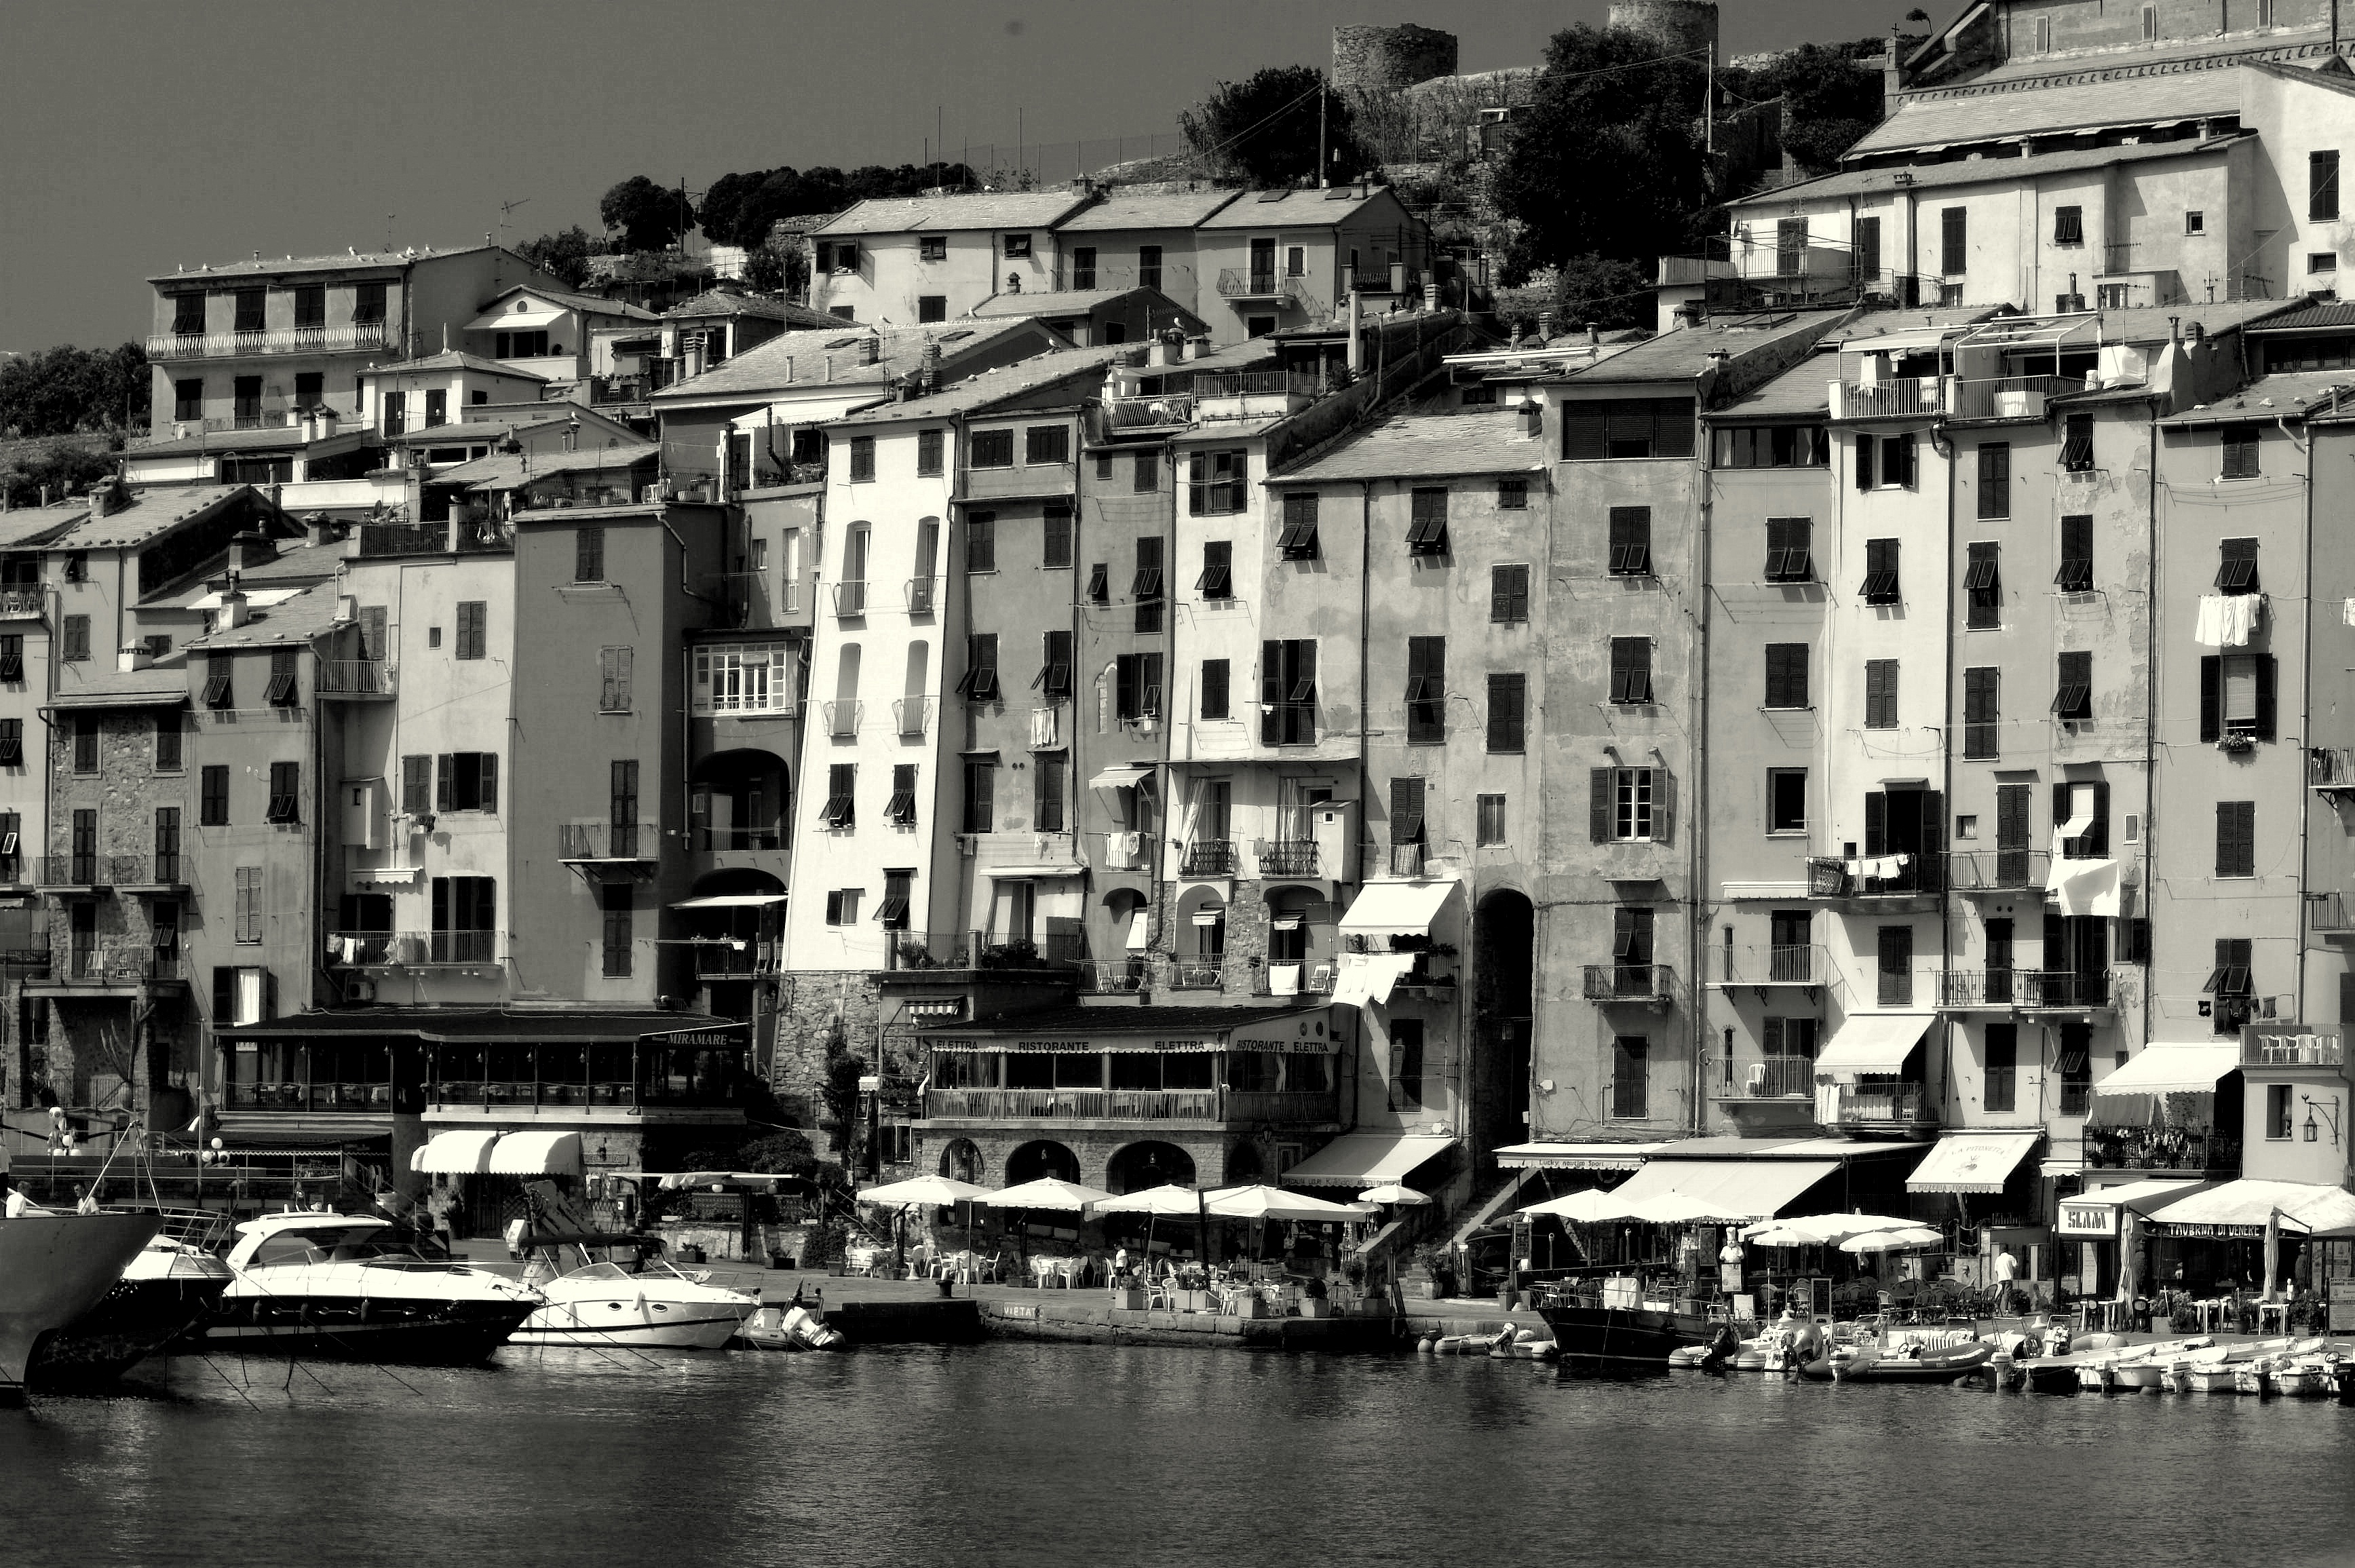
dock, black and white, street, photography, city, cityscape, marina, monochrome, metropolis, urban area, monochrome photography, residential area, human settlement